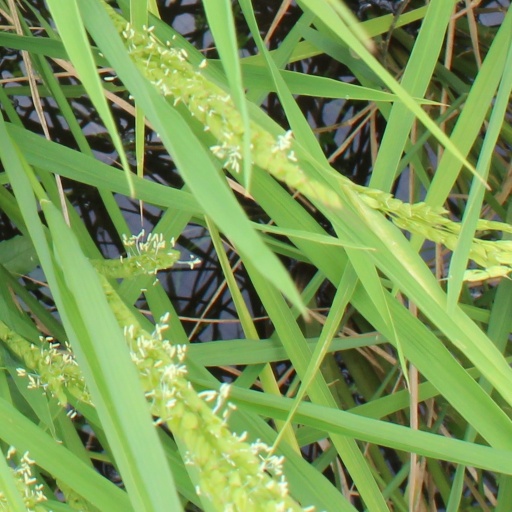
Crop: rice